Josh Kerr (runner)

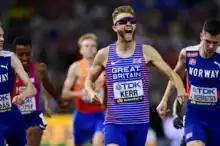
Kerr reacts after winning the 1500 metres at the 2023 World Athletics Championship

On 23 August 2023, Kerr defeated Norwegian favorite Jakob Ingebrigtsen in the final of the 1500 metres at the 2023 World Athletics Championships. It was the second successive World Championship where Ingebrigtsen was upset in the final of the 1500 metres by an athlete from Edinburgh Athletic Club, following teammate and compatriot Jake Wightman's victory in Eugene in 2022.